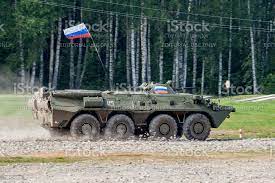
Label: BTR-80